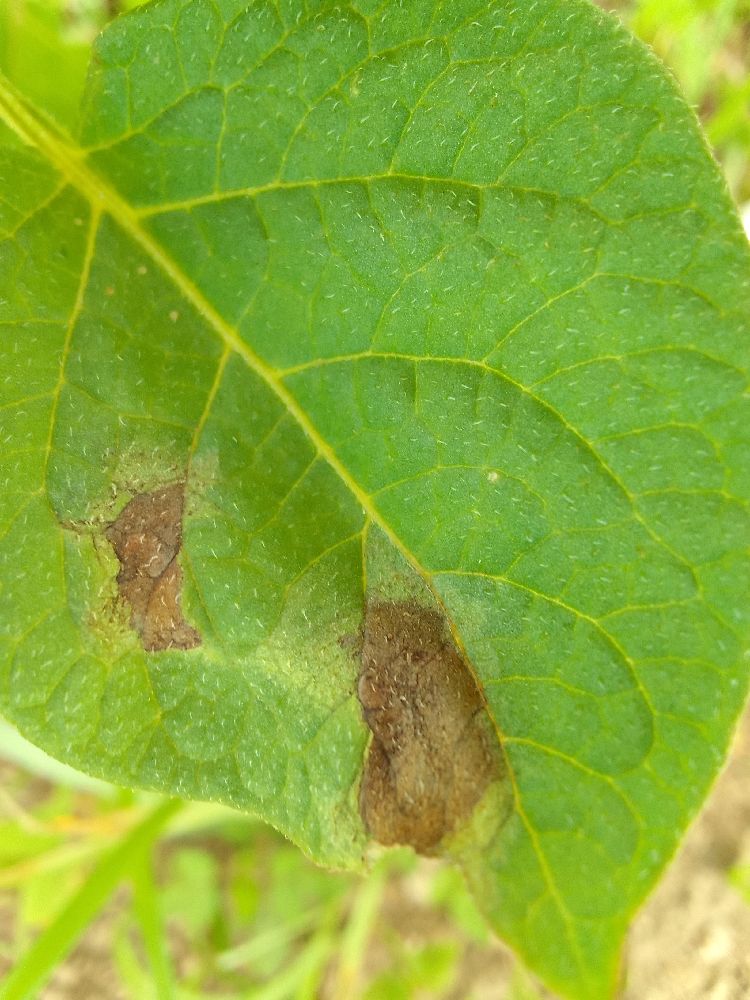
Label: Late blight